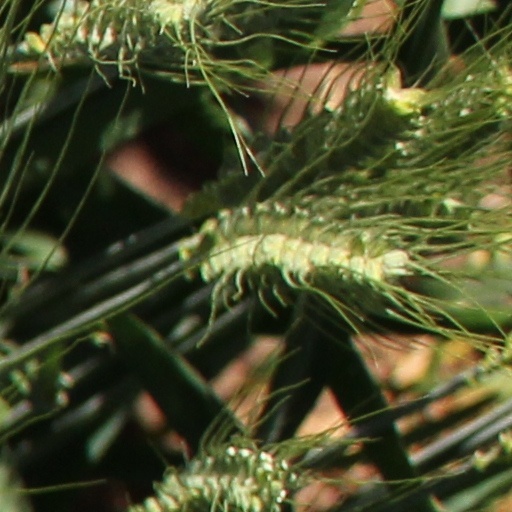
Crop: wheat